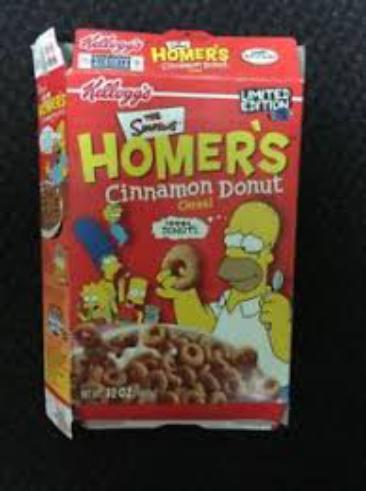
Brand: Homer's Cinnamon Donut
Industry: Food